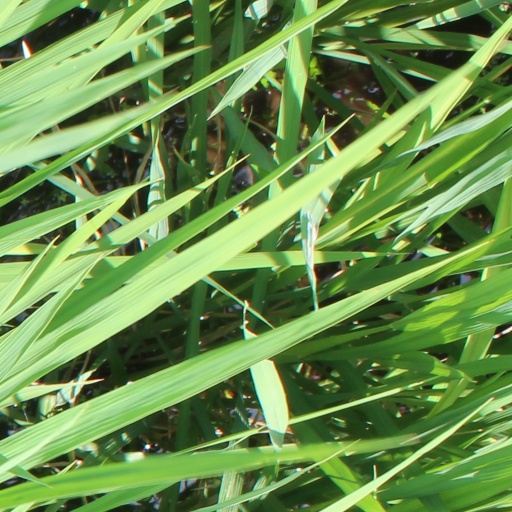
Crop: rice